Line A (Prague Metro)

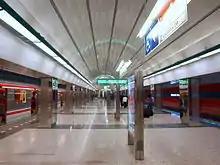
Station Nádraží Veleslavín

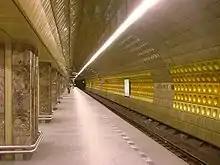
Station Můstek

Line A is a line of the Prague Metro, serving the Czech capital. Chronologically the second line in the system, it was first opened in 1978 and has expanded mostly during the 1980s. With the opening of the extension to Nemocnice Motol on 6 April 2015, Line A operates on approximately of route and serves 17 stations. An extension with a further five stations to the airport is currently planned.